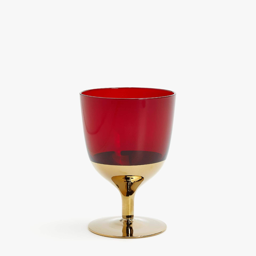
image of the product wine glass with gold base